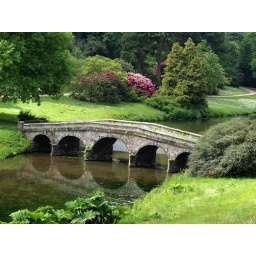
This bridge has been the location in several films and TV Productions, wedding photos from the Church nearby.